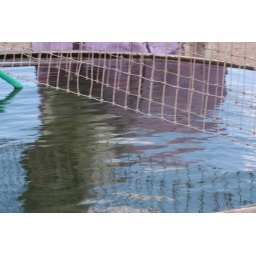
The same horse whose muzzle is next door is standing above a water basin.